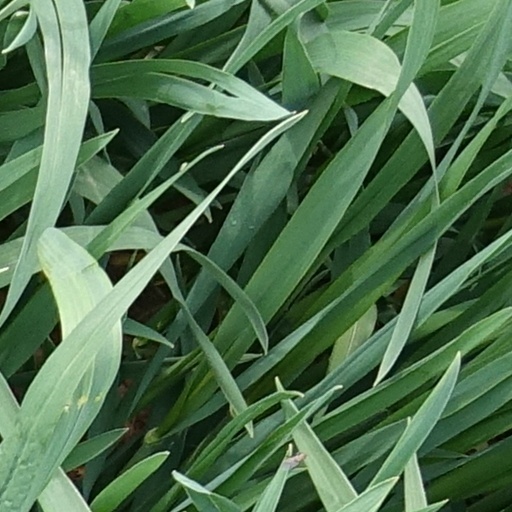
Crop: wheat